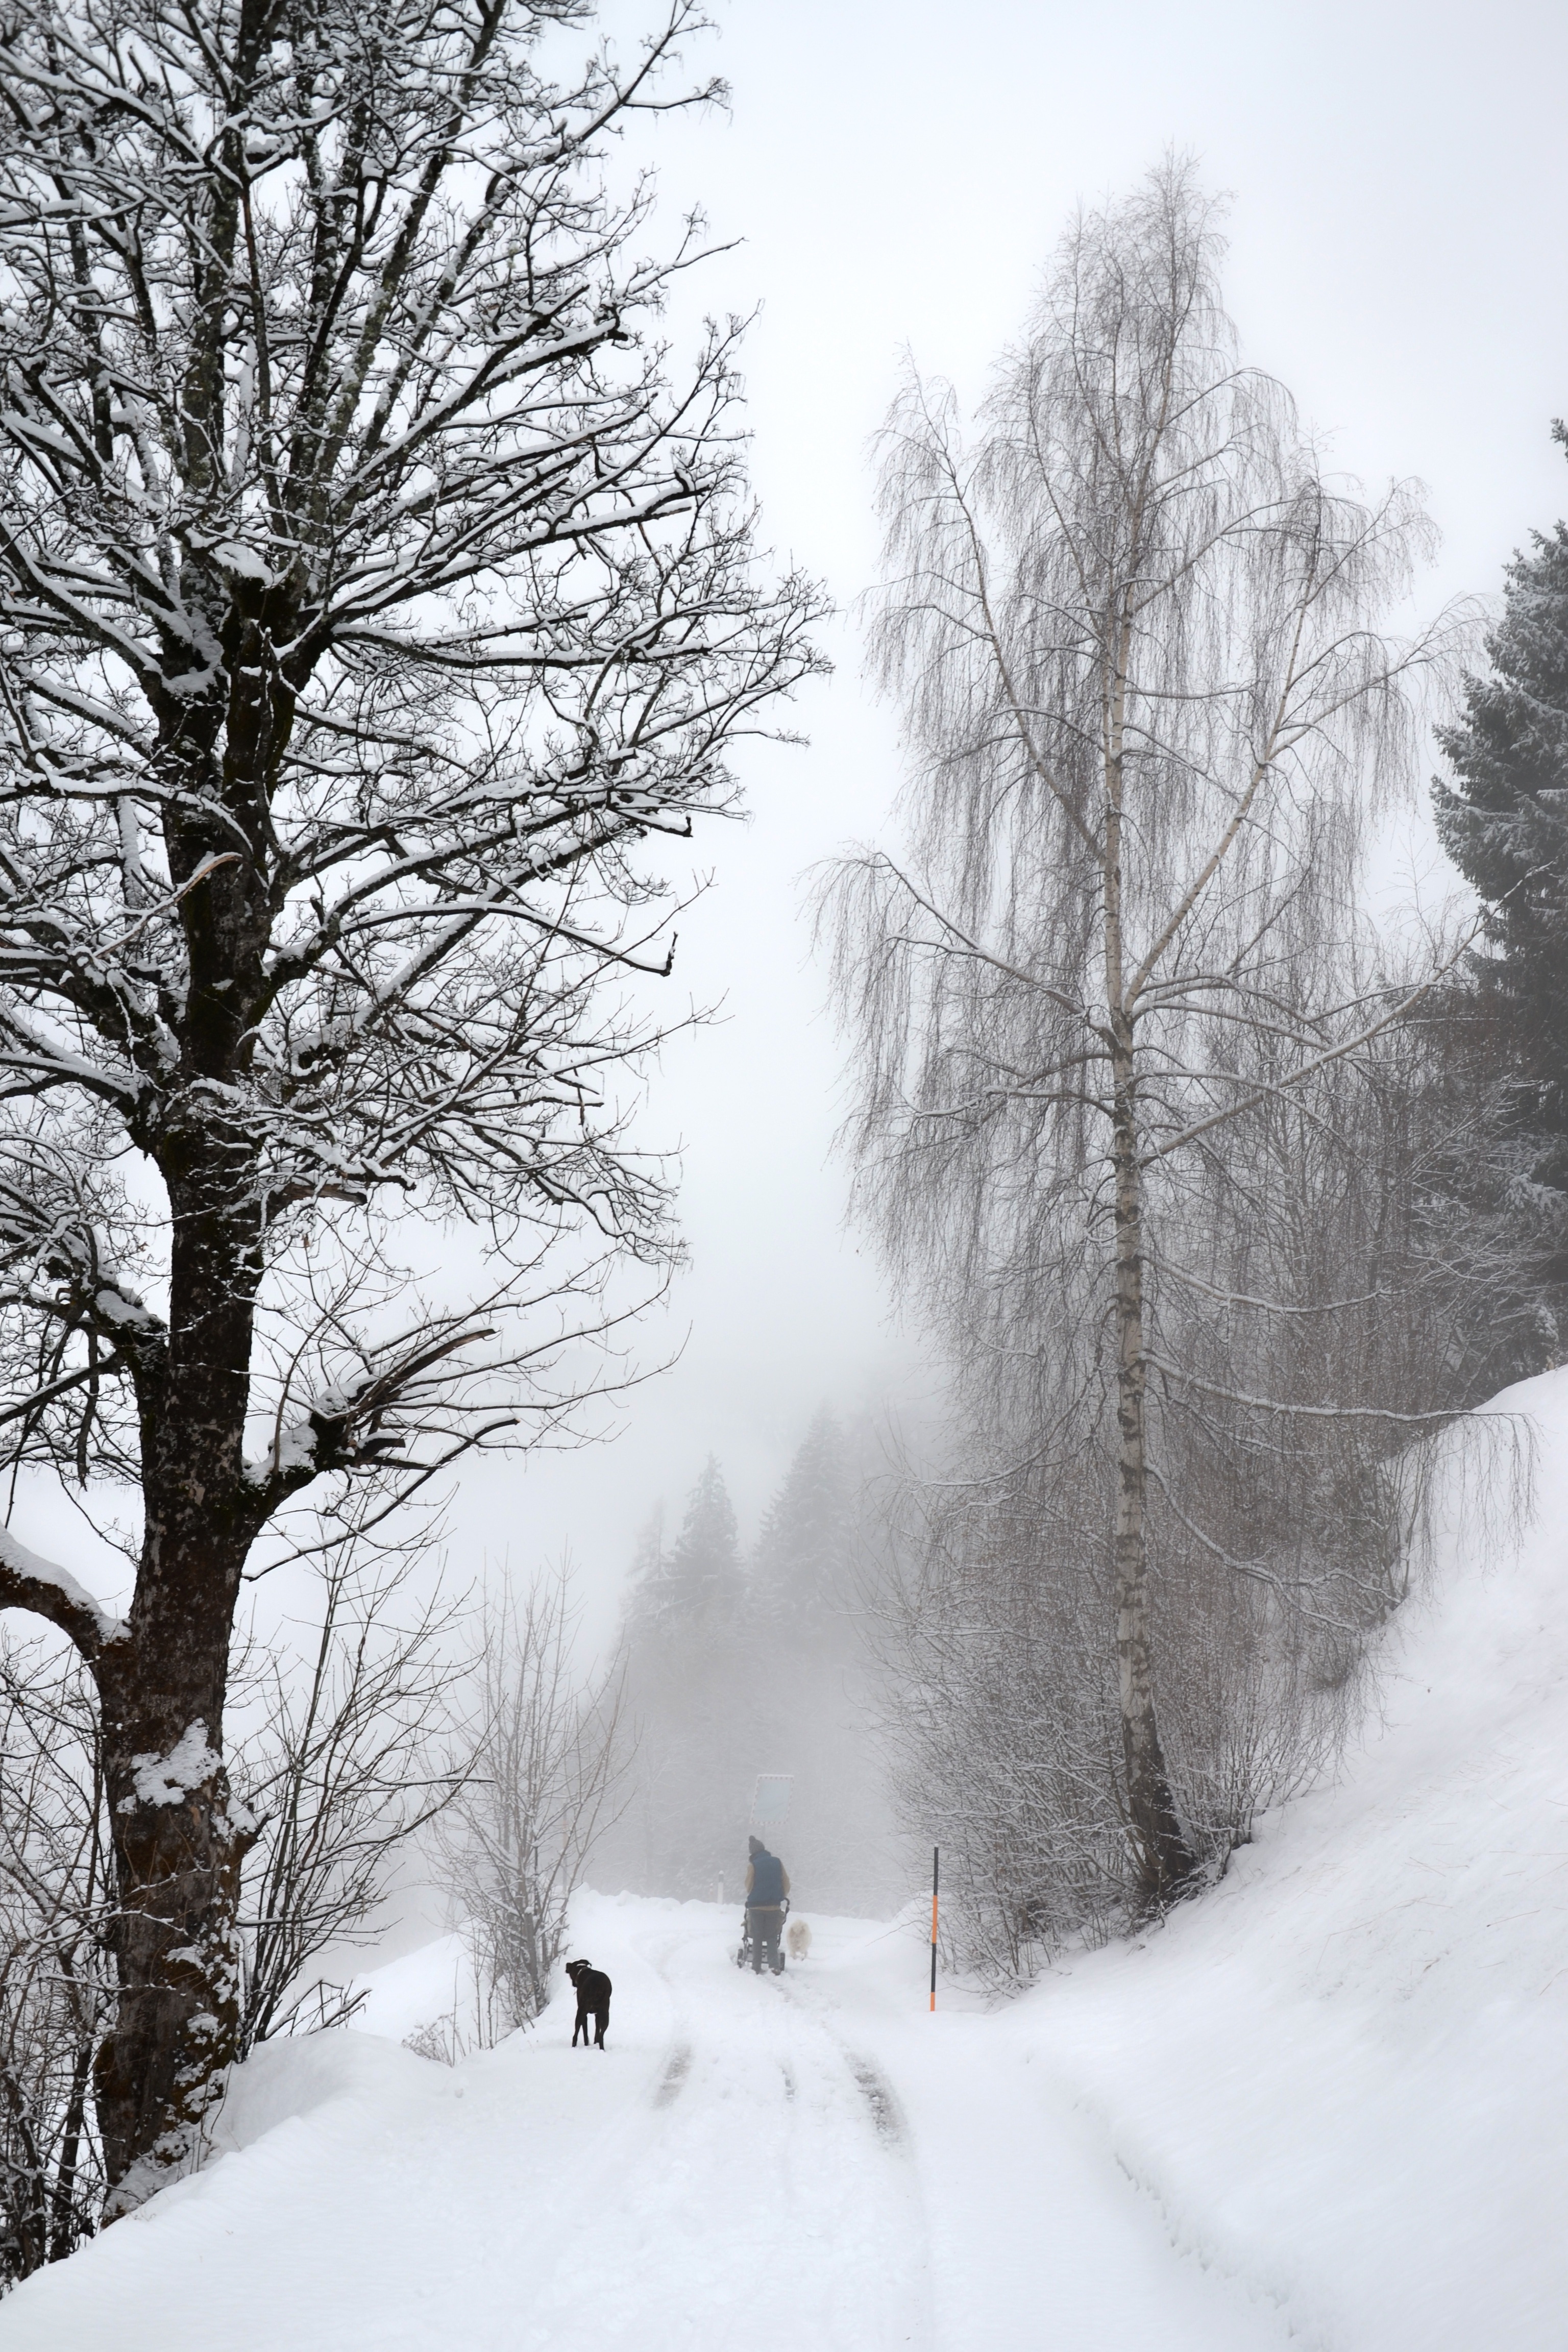
tree, branch, snow, winter, fog, frost, weather, monochrome, season, blizzard, frosty, wintry, carinthia, freezing, winter cold, snow magic, winter's day, atmospheric phenomenon, woody plant, winter storm, winter way